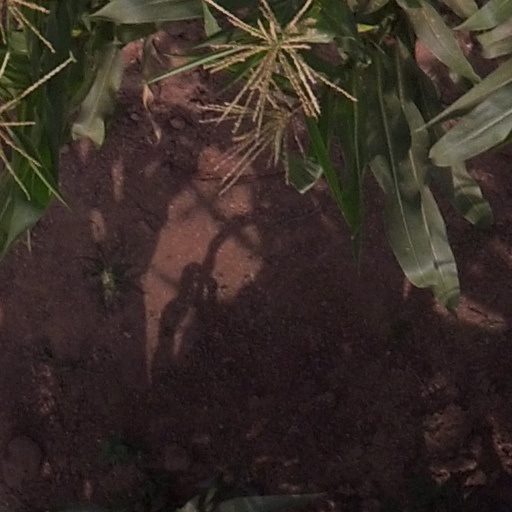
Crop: maize; corn